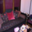
Label: couch